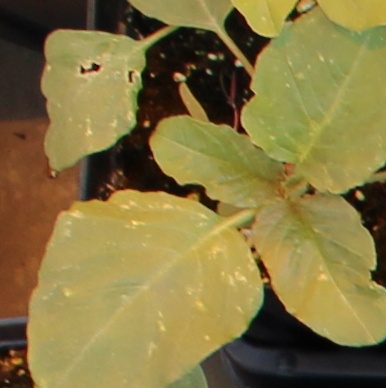
Label: Redroot Pigweed